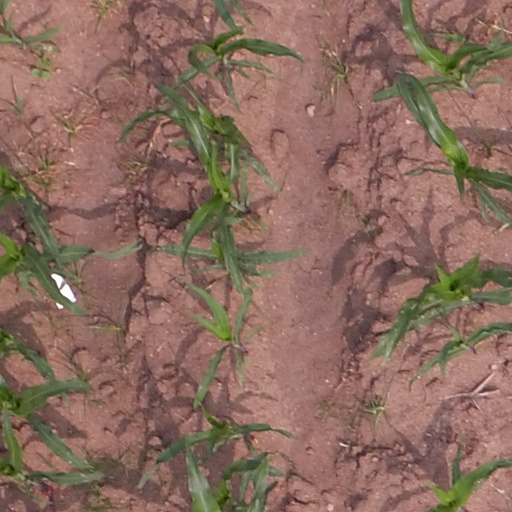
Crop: maize; corn